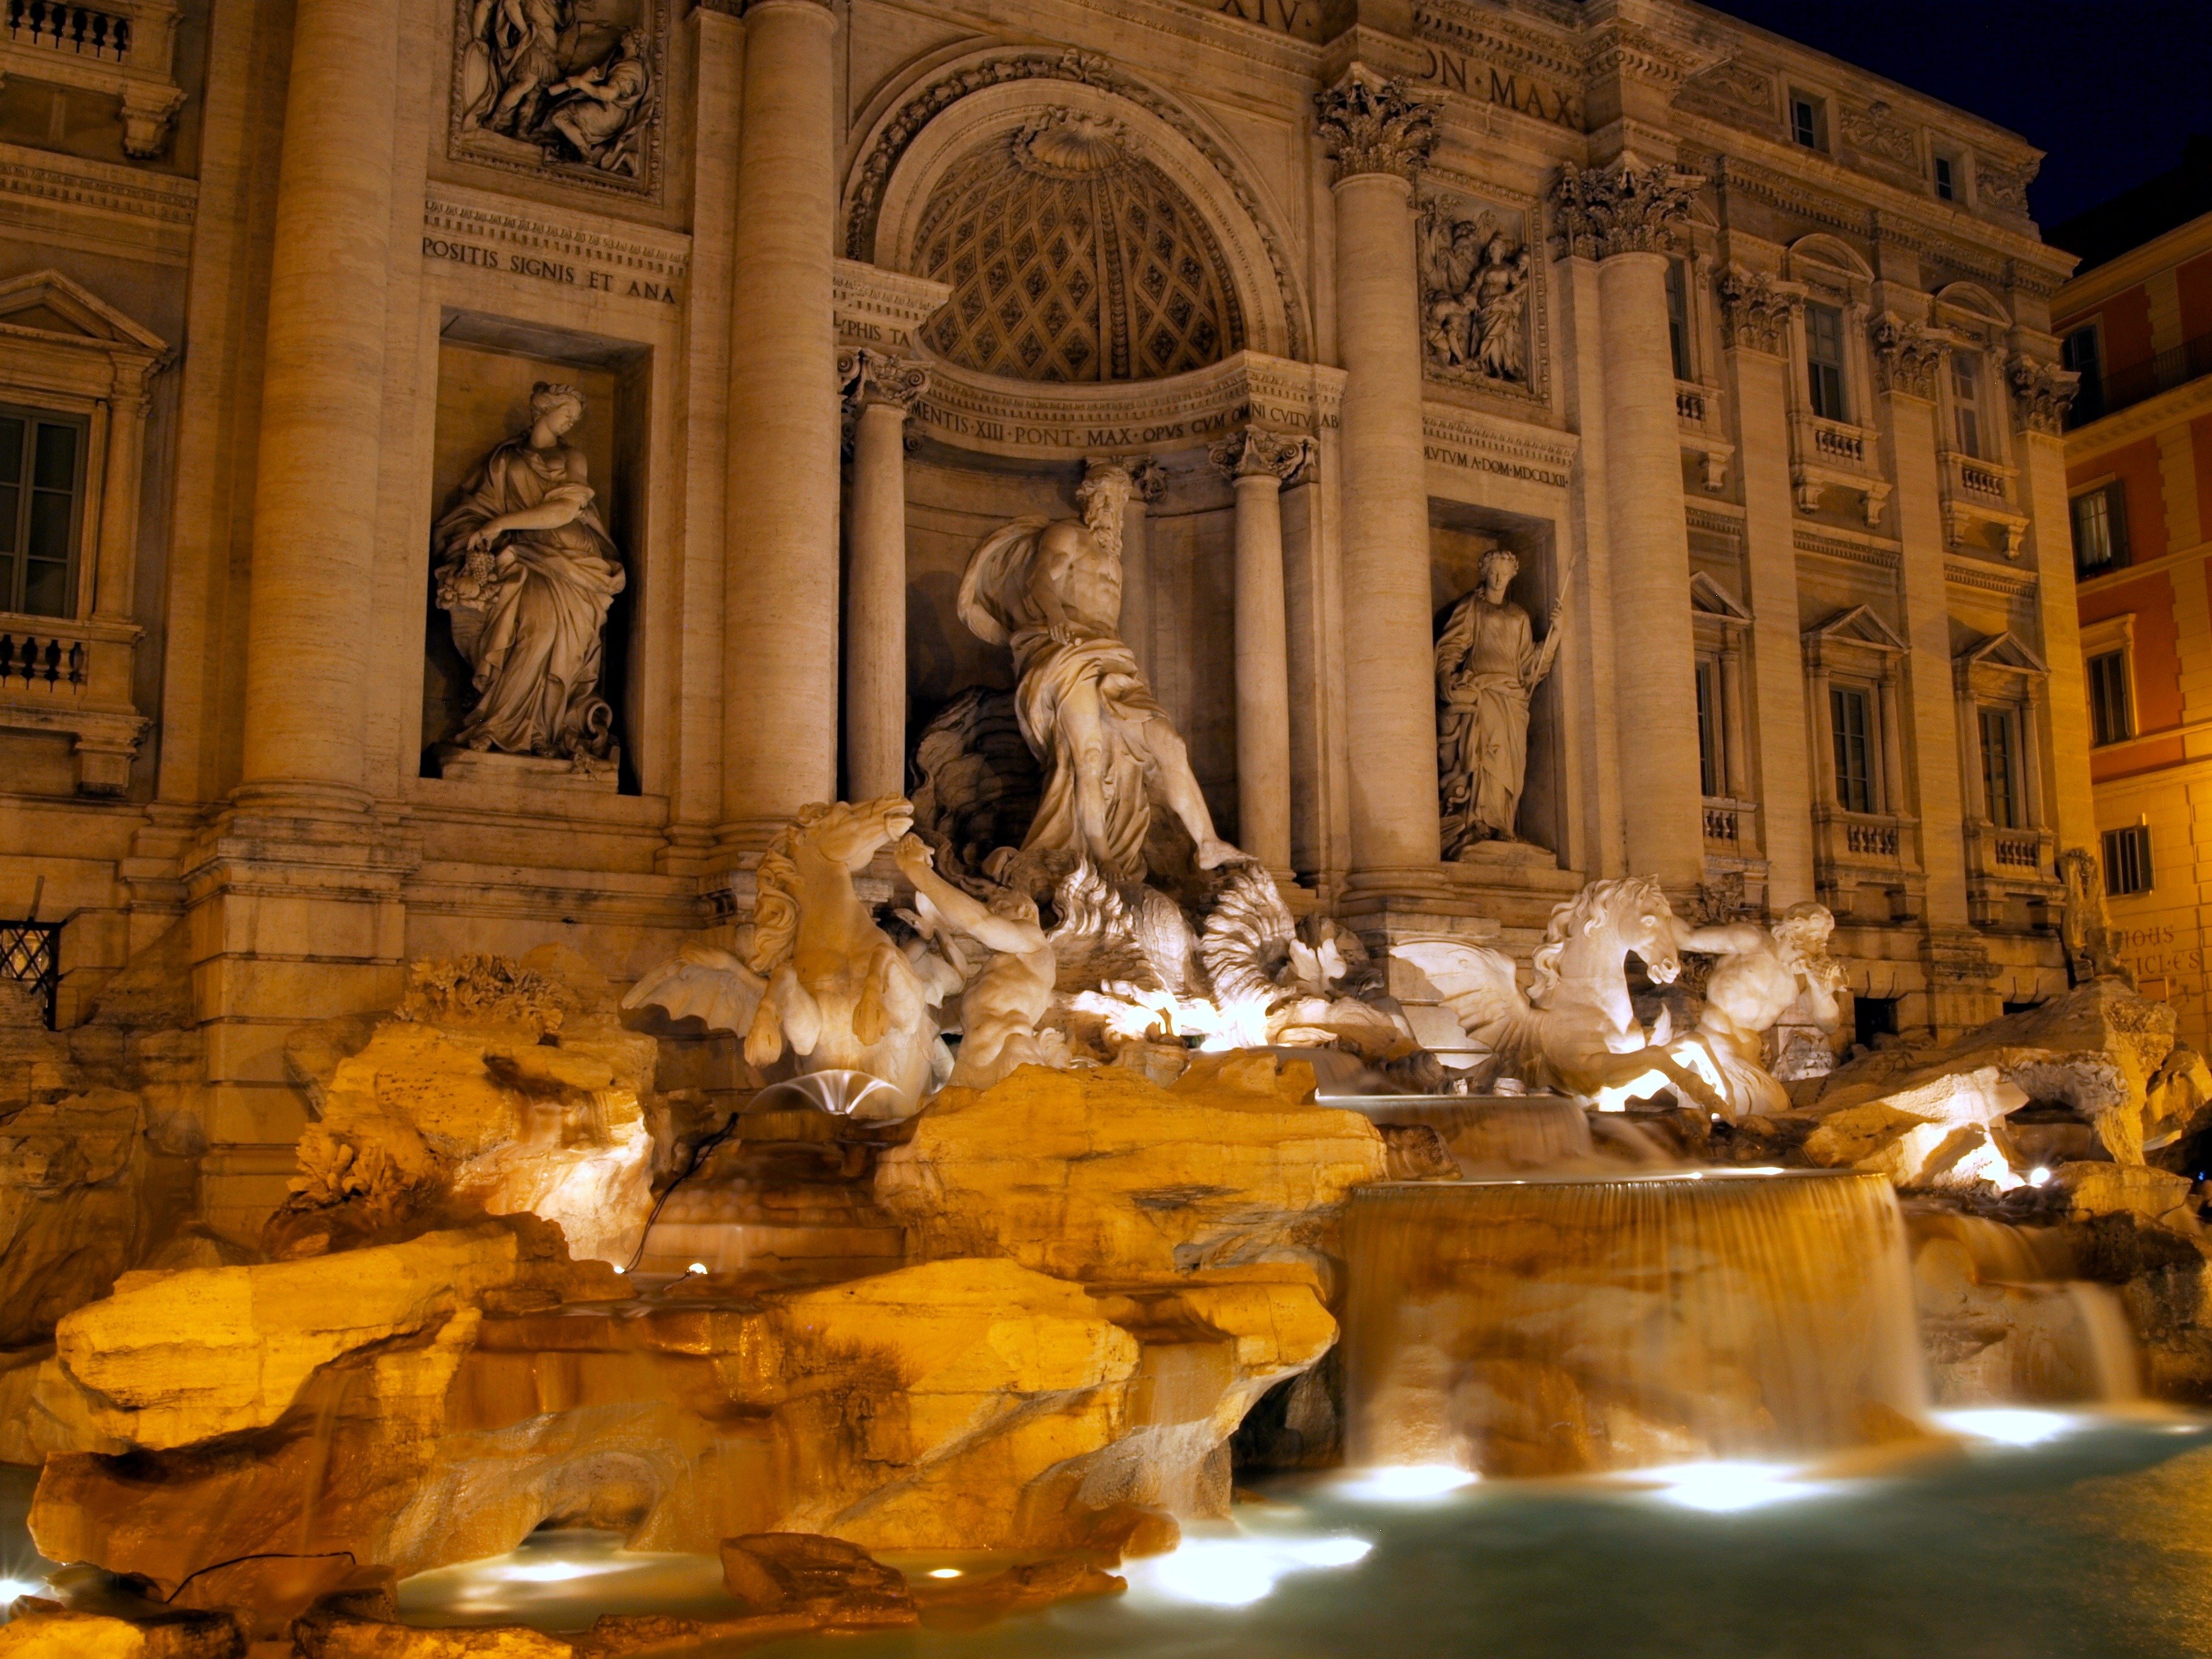
water, architecture, structure, night, building, evening, landmark, italy, lighting, trevi fountain, sculpture, art, lights, rome, temple, columns, reflections, statues, fountain, sculptures, historical, tourist attraction, carving, water feature, ancient rome, ancient history